Nethercutt Collection

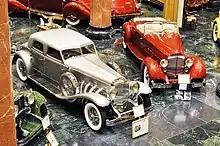
The Twenty Grand and Hussy

The Nethercutt Collection has over 250 prestigious, antique, and exotic vehicles from American and European origin, notably including from Aston Martin, Austin-Healey, Bentley, Bugatti, Cadillac, Duesenberg, Ferrari, Lincoln, Maybach, Mercedes-Benz, Porsche, Rolls-Royce and others. Several vehicles in the Collection were formerly owned by politicians and celebrities such as Abdullah Al-Salim Al-Sabah, Marjorie Merriweather Post, Fatty Arbuckle, Tim Allen, Constance Bennett, and others.